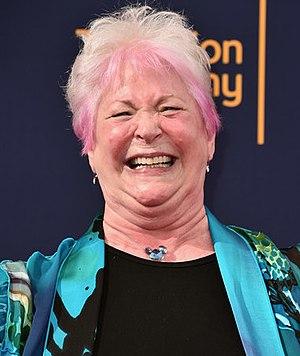
Russell Taylor, dite Russi Taylor, est une actrice américaine née le 4 mai 1944 à Cambridge et morte le 26 juillet 2019 à Glendale.